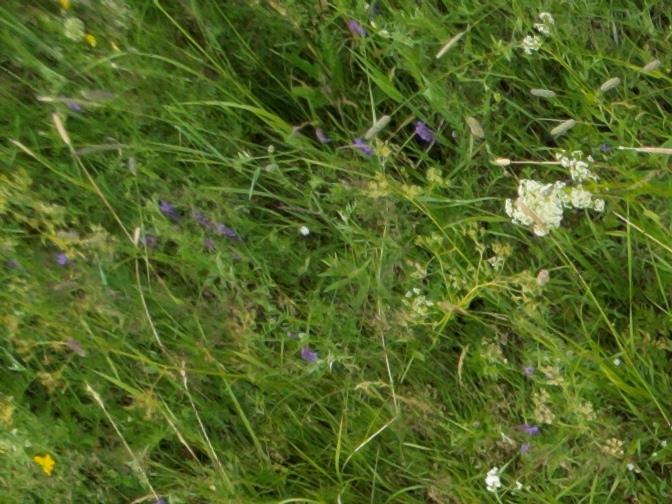
Flowers visible: yarrow flowers